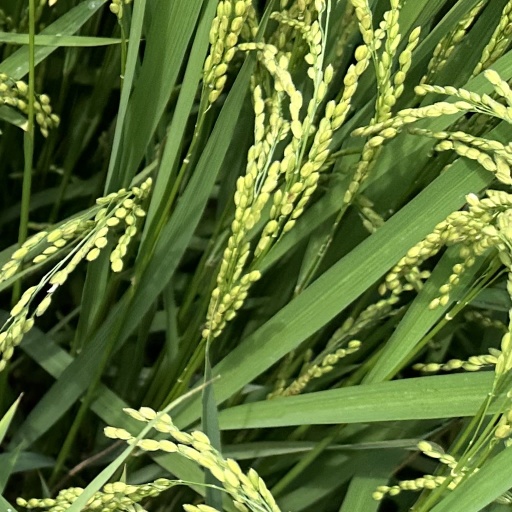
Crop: rice